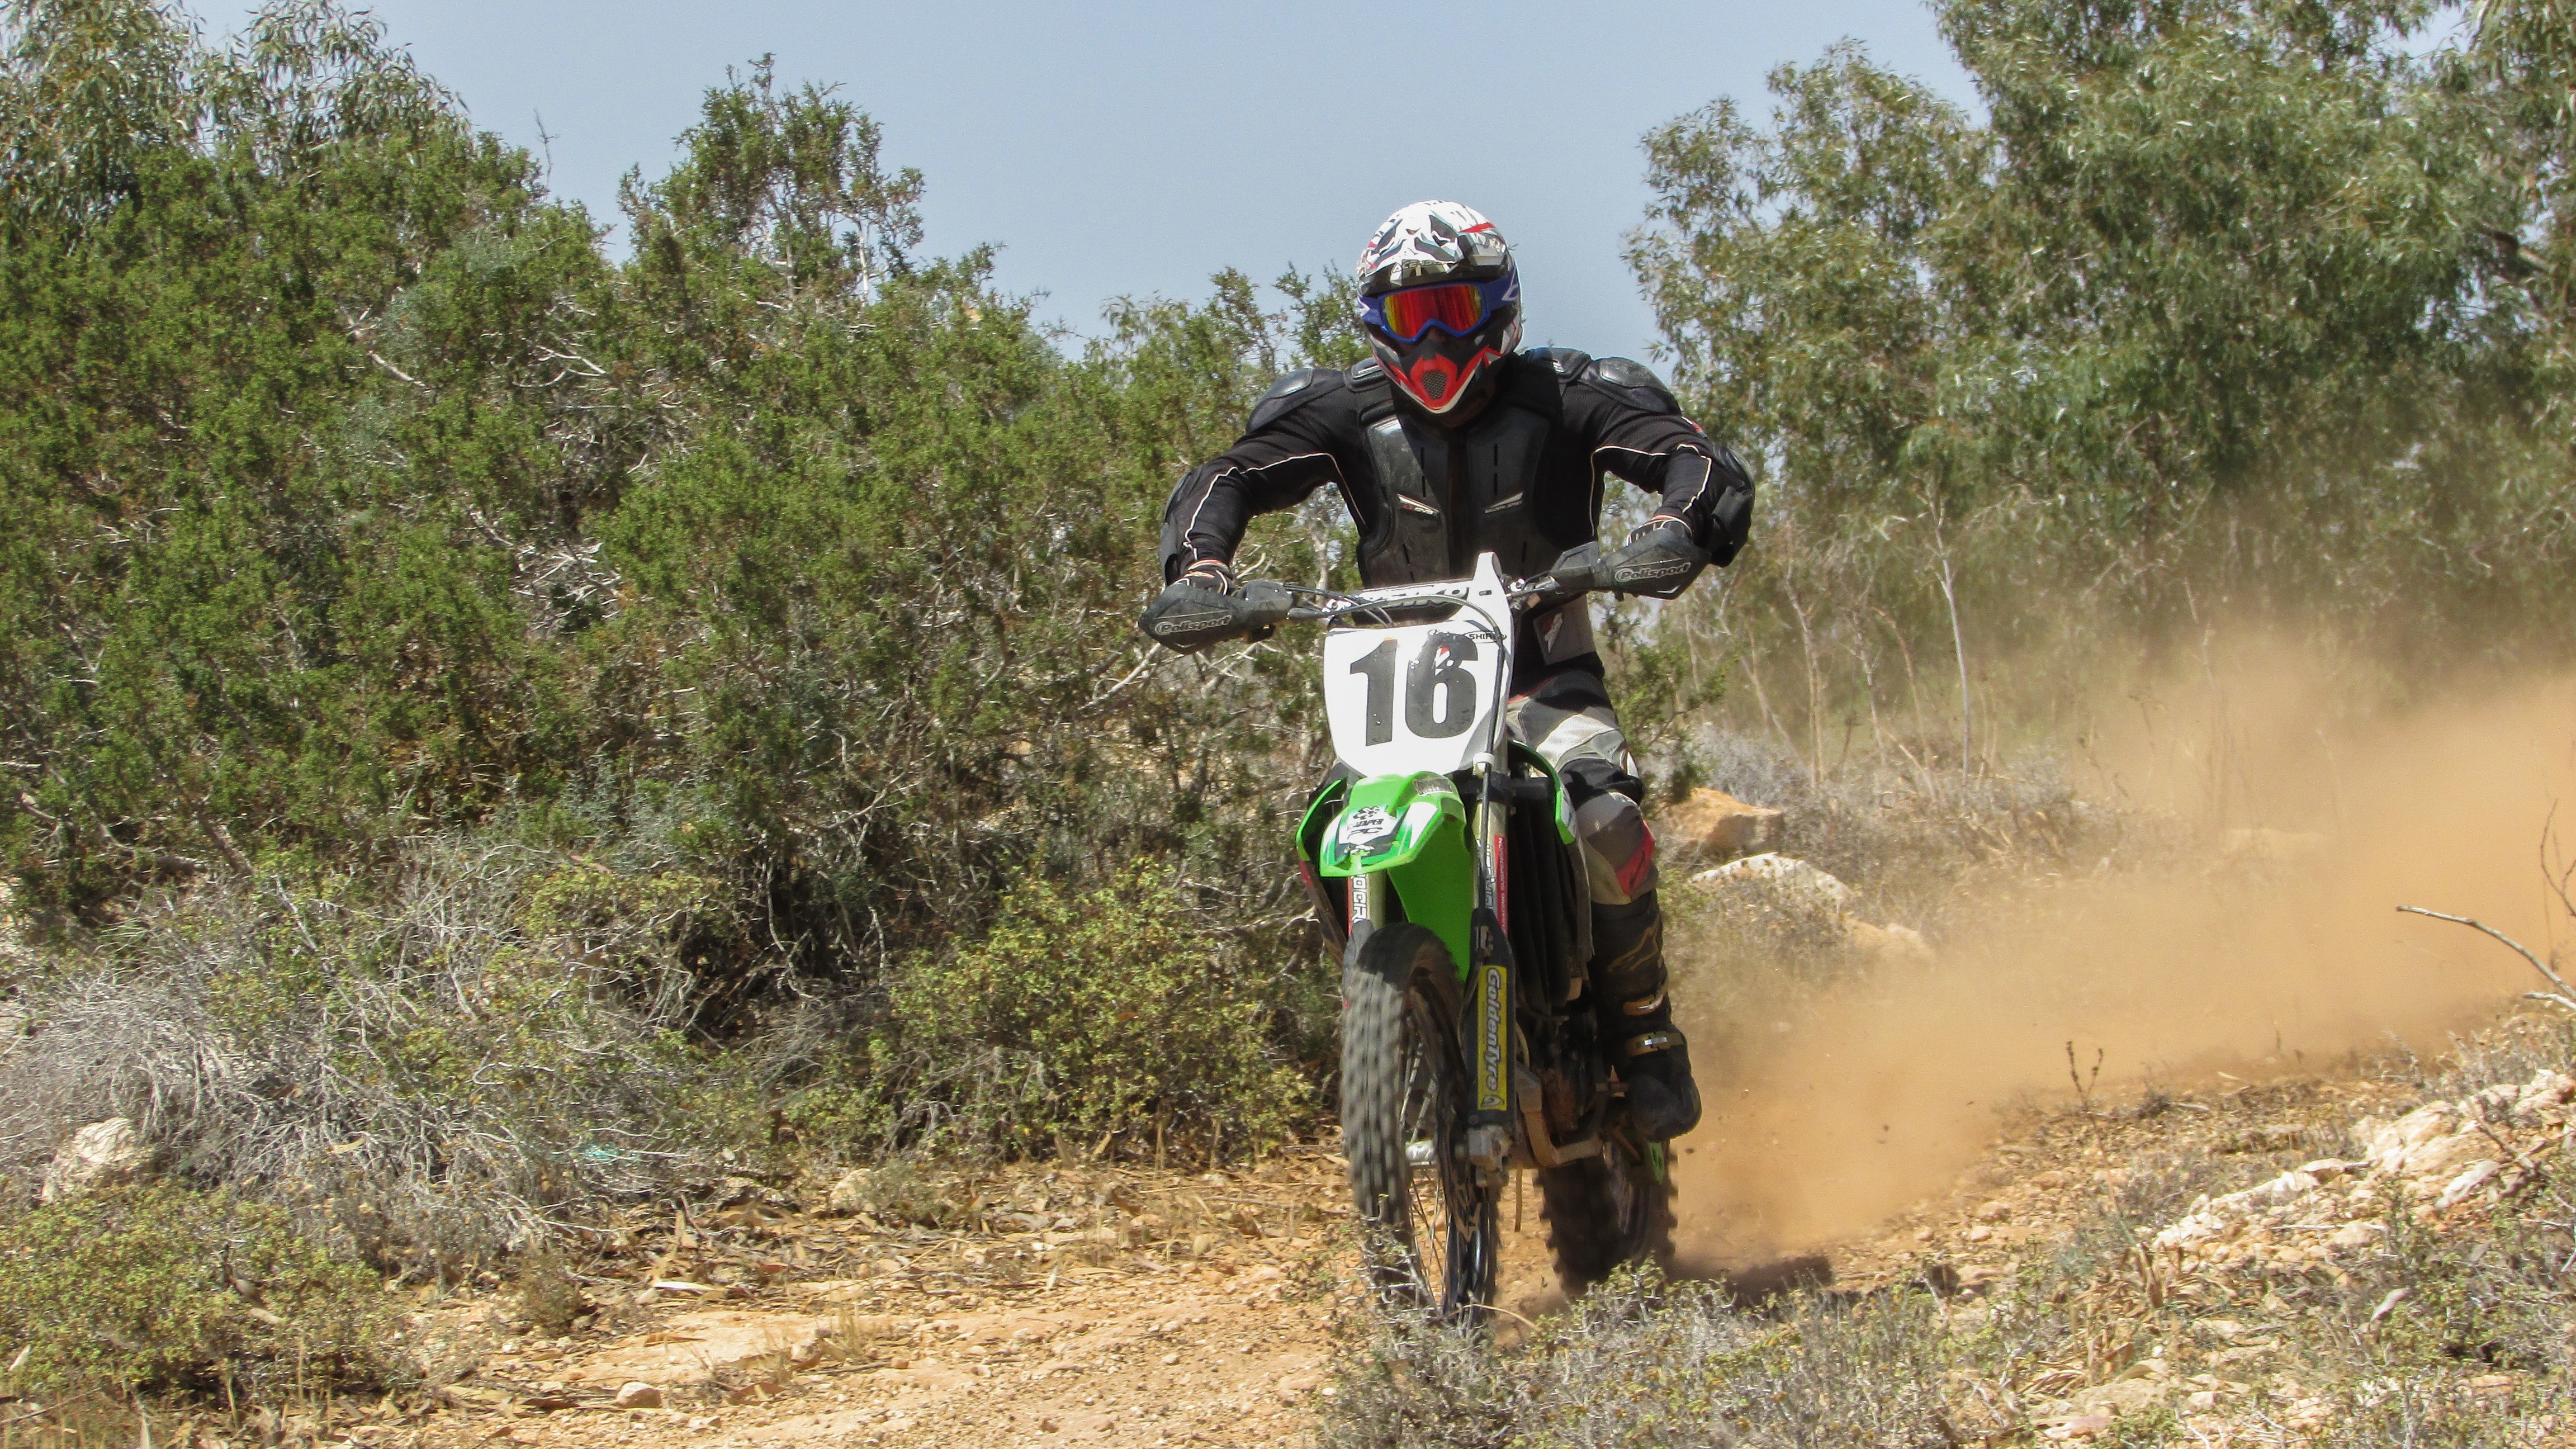
trail, sport, bicycle, vehicle, motorcycle, dirt, motocross, action, soil, extreme sport, mountain bike, race, competition, sports, racing, motorsport, freeride, enduro, mountain biking, motorcycling, extreme sports, dirt bike, motorcycle racing, scramblecross, cycle sport, downhill mountain biking, off roading, endurocross, mountain bike racing